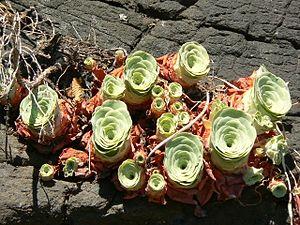
Aeonium est un genre de plantes succulentes appartenant à la famille des Crassulaceae et comprenant 45 espèces, originaires principalement des îles Canaries.